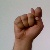
The image shows a hand gesture representing the letter 'T' in Indian Sign Language.